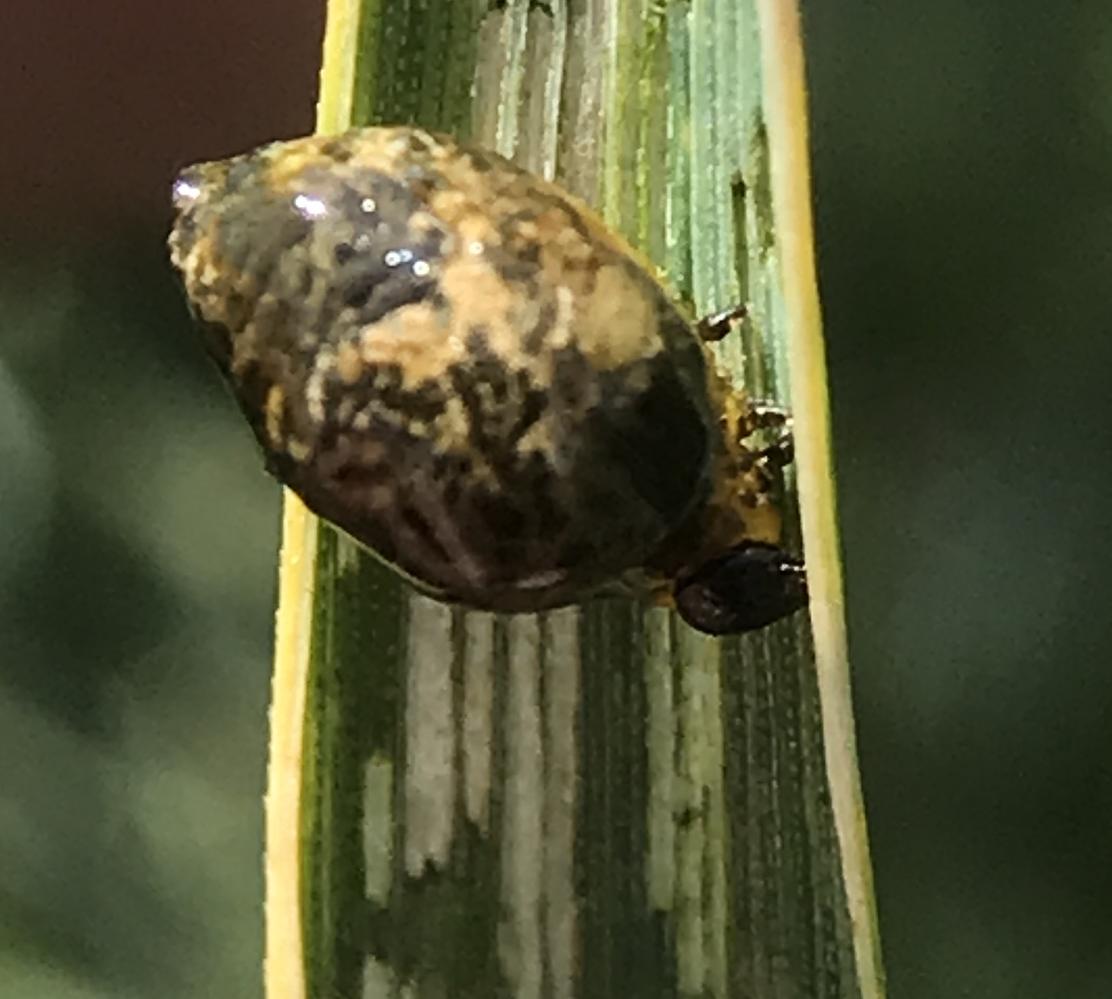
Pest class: cereal_leaf_beetle